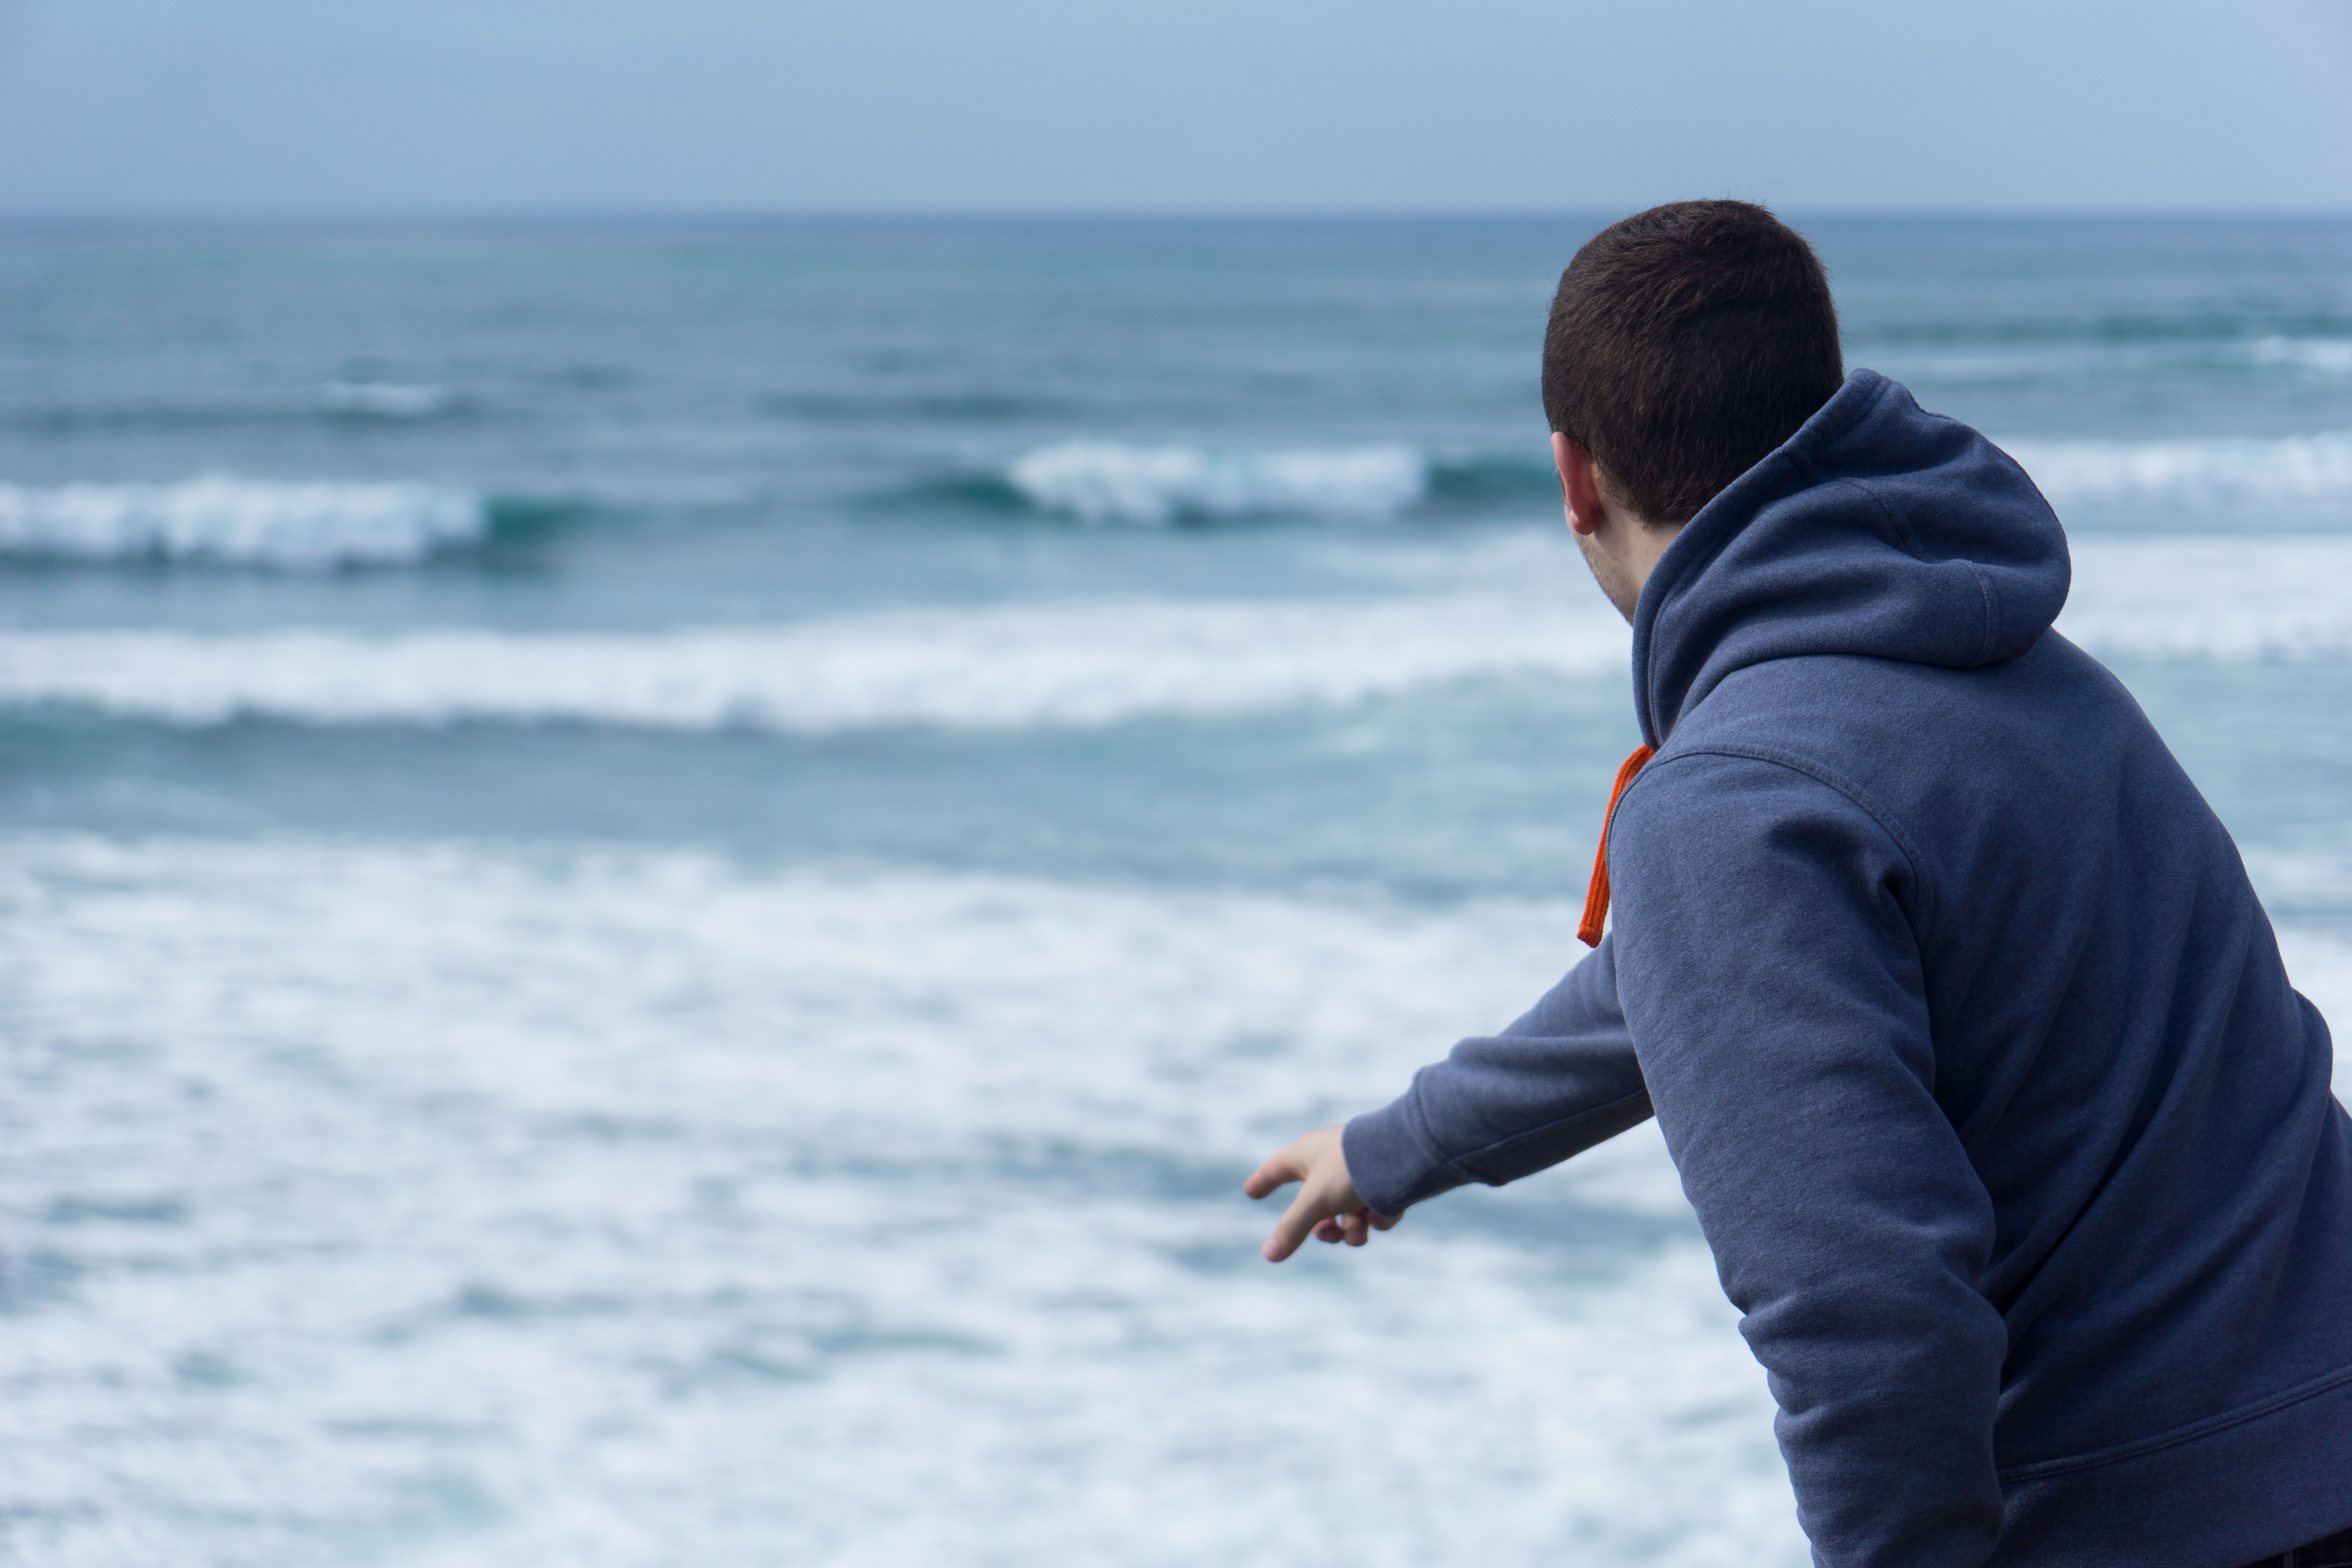
man, beach, sea, coast, ocean, horizon, shore, wave, vacation, male, wind wave